Michael Owen

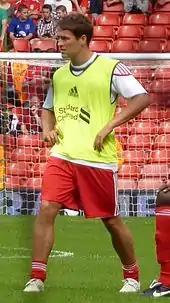
Owen warming up for Liverpool at Anfield before Jamie Carragher's Testimonial Match in 2010

At age 12, when Owen started attending secondary school, he became eligible to sign a schoolboy contract with a club. The first major club to spot him playing for Deeside was Liverpool. Brian Kidd came down from Manchester United and there was also interest from Chelsea and Arsenal. But Steve Heighway, the Liverpool youth development officer, wrote to Owen personally. Terry Owen stated: "[Heighway] wrote us a smashing letter and it was love at first sight for Michael, he was impressed from day one." Owen subsequently signed with the Liverpool youth team. The club then persuaded Owen to attend the FA's School of Excellence at Lilleshall in Shropshire at age 14. Owen was soon playing for England teams from under-15 upwards, breaking several scoring records with 28 goals in 20 games for the England u-15s and u-16s. Owen also scored prolifically as he rose rapidly through the Anfield youth ranks. Throughout this time, Owen had continued his studies and achieved ten GCSEs. Despite the academic success, Owen was unshakeable, his future was a professional football career with the Liverpool youth team.